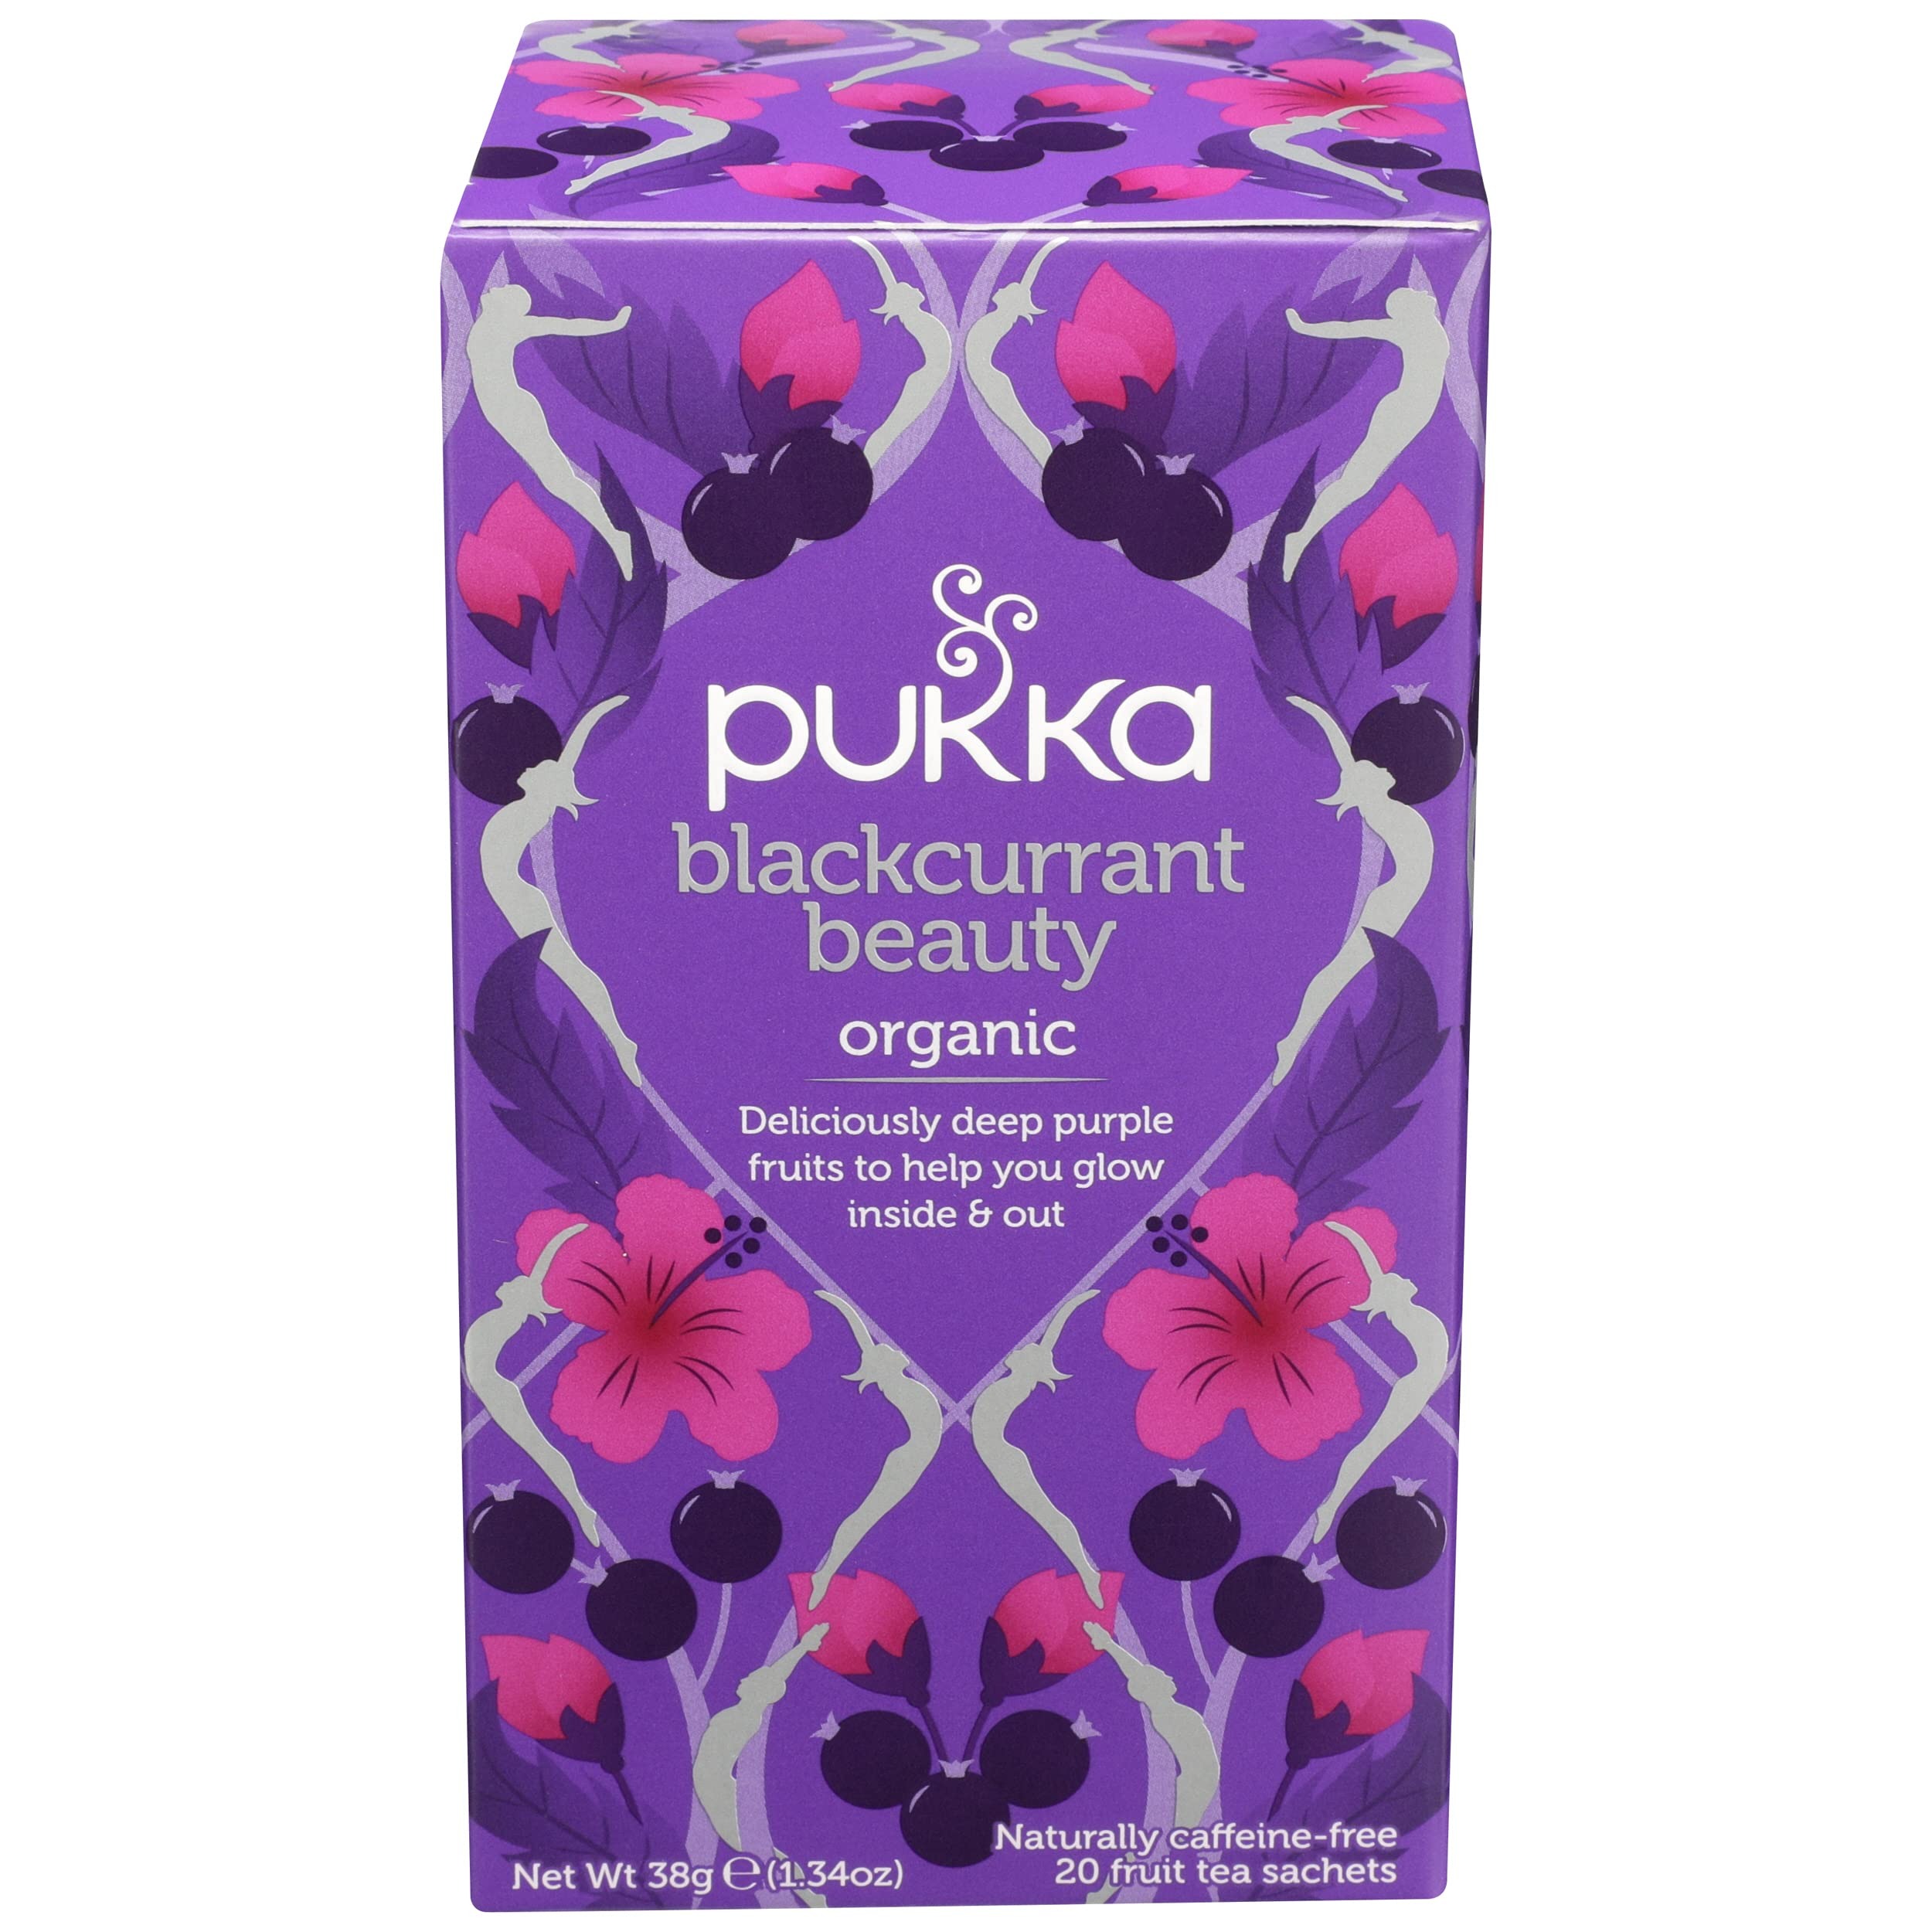
Item Name: PUKKA Organic Black Currant Beauty Tea, 20 CT
Product Description: Breakfast
Value: 20.0
Unit: Count

Price: 10.99